HeadLand

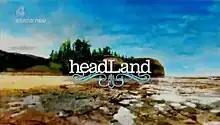

headLand is an Australian drama television series produced by the Seven Network which ran from 15 November 2005 to 21 January 2006. The Seven Network filmed 52 episodes in the first series. Production on the second series had begun before any episodes were aired.